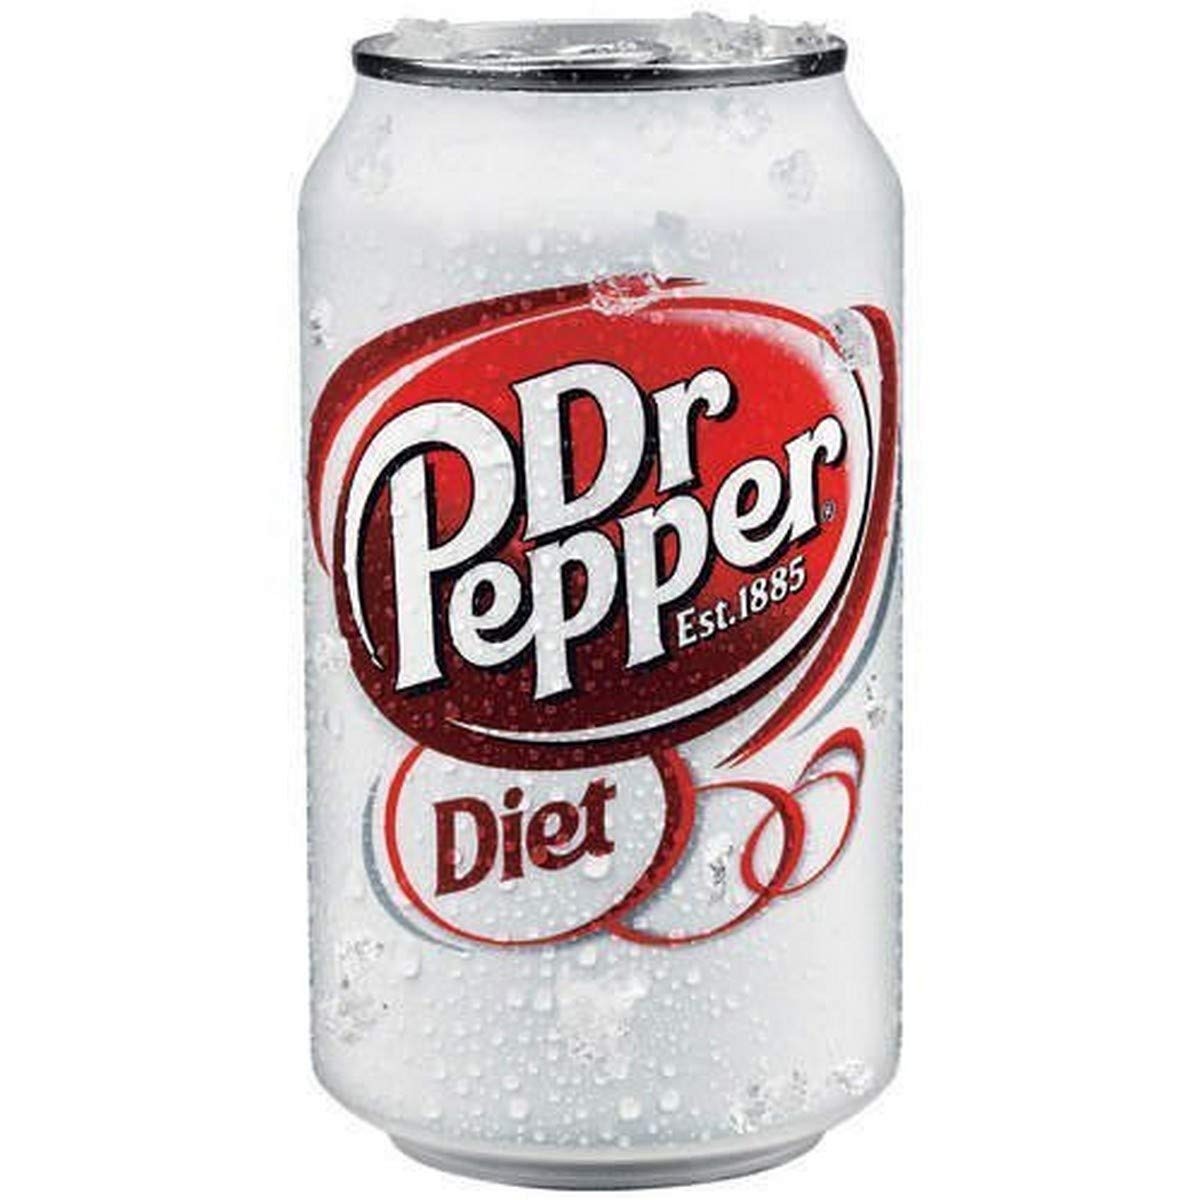
Item Name: Diet Dr. Pepper, 12 Oz Cans, 24 pack
Bullet Point 1: The package length of the product is 16 inches
Bullet Point 2: The package width of the product is 10.5 inches
Bullet Point 3: The package height of the product is 5 inches
Bullet Point 4: The package weight of the product is 18 pounds
Value: 288.0
Unit: Fl Oz

Price: 11.98